The Best American Magazine Writing 2007

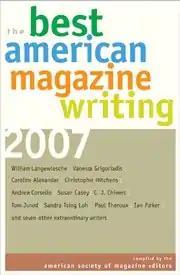
Book cover

The Best American Magazine Writing 2007 is a non-fiction book published by Columbia University Press, and edited by the American Society of Magazine Editors. It features recognized high-quality journalism pieces from the previous year. The book includes an account by journalist William Langewiesche of "Vanity Fair" about a controversial United States military operation in Iraq, an investigative journalism article for "Rolling Stone" by Janet Reitman, a piece published in "Esquire" by C.J. Chivers about the Beslan school hostage crisis, and an article by Christopher Hitchens about survivors of Agent Orange.